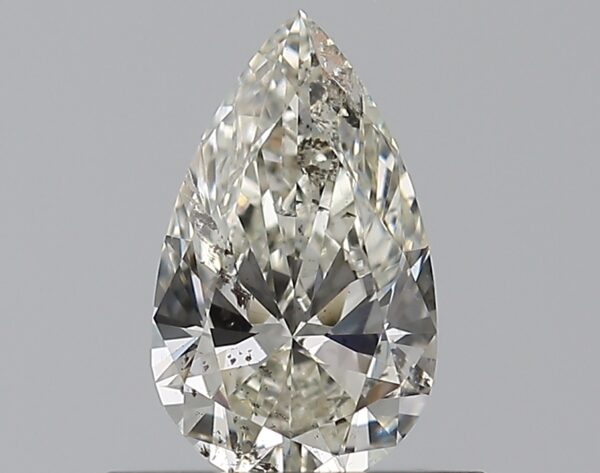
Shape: pear
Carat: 0.5
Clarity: SI2
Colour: J
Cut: EX
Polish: EX
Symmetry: VG
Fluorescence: F
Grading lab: GIA
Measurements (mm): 7.39 x 4.41 x 2.61